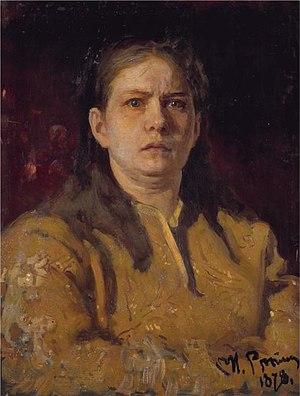
Valentina Semionovna Serova, née Bergmann en 1846 à Moscou et morte avant le 26 juin 1924 à Moscou, est une compositrice russe qui fut également critique de musique. Elle était l'épouse du compositeur Alexandre Serov et la mère du peintre Valentin Serov.